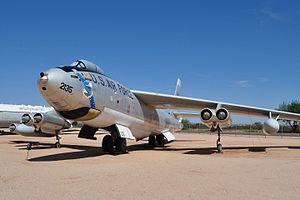
Le Boeing B-47 Stratojet est un bombardier moyen à réaction et à long rayon d'action mis en service en 1951 dans l'United States Air Force. Conçu par la société Boeing Company et produit par l'avionneur ainsi que par des sous-traitants, il est construit à plus de 2 000 exemplaires. Propulsé par six turboréacteurs, il a une vitesse de croisière de plus de 900 km/h et peut voler à plus de 12 000 mètres d'altitude. Les versions les plus abouties du B-47 peuvent emporter plus de 11 tonnes de bombes et disposent d'un rayon d'action de 3 800 km, qui peut être augmenté avec l'usage du ravitaillement en vol.